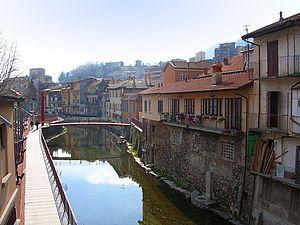
La Nigoglia est un cours d'eau italien situé dans la région du piémont, au nord de l'Italie. Elle est l'émissaire du lac d'Orta et permet de joindre ses eaux à la Strona puis au lac Majeur.